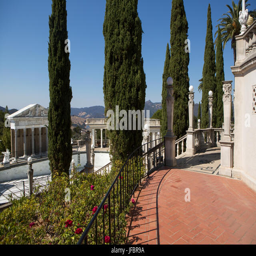
structure and veranda are landscaped with trees and plants